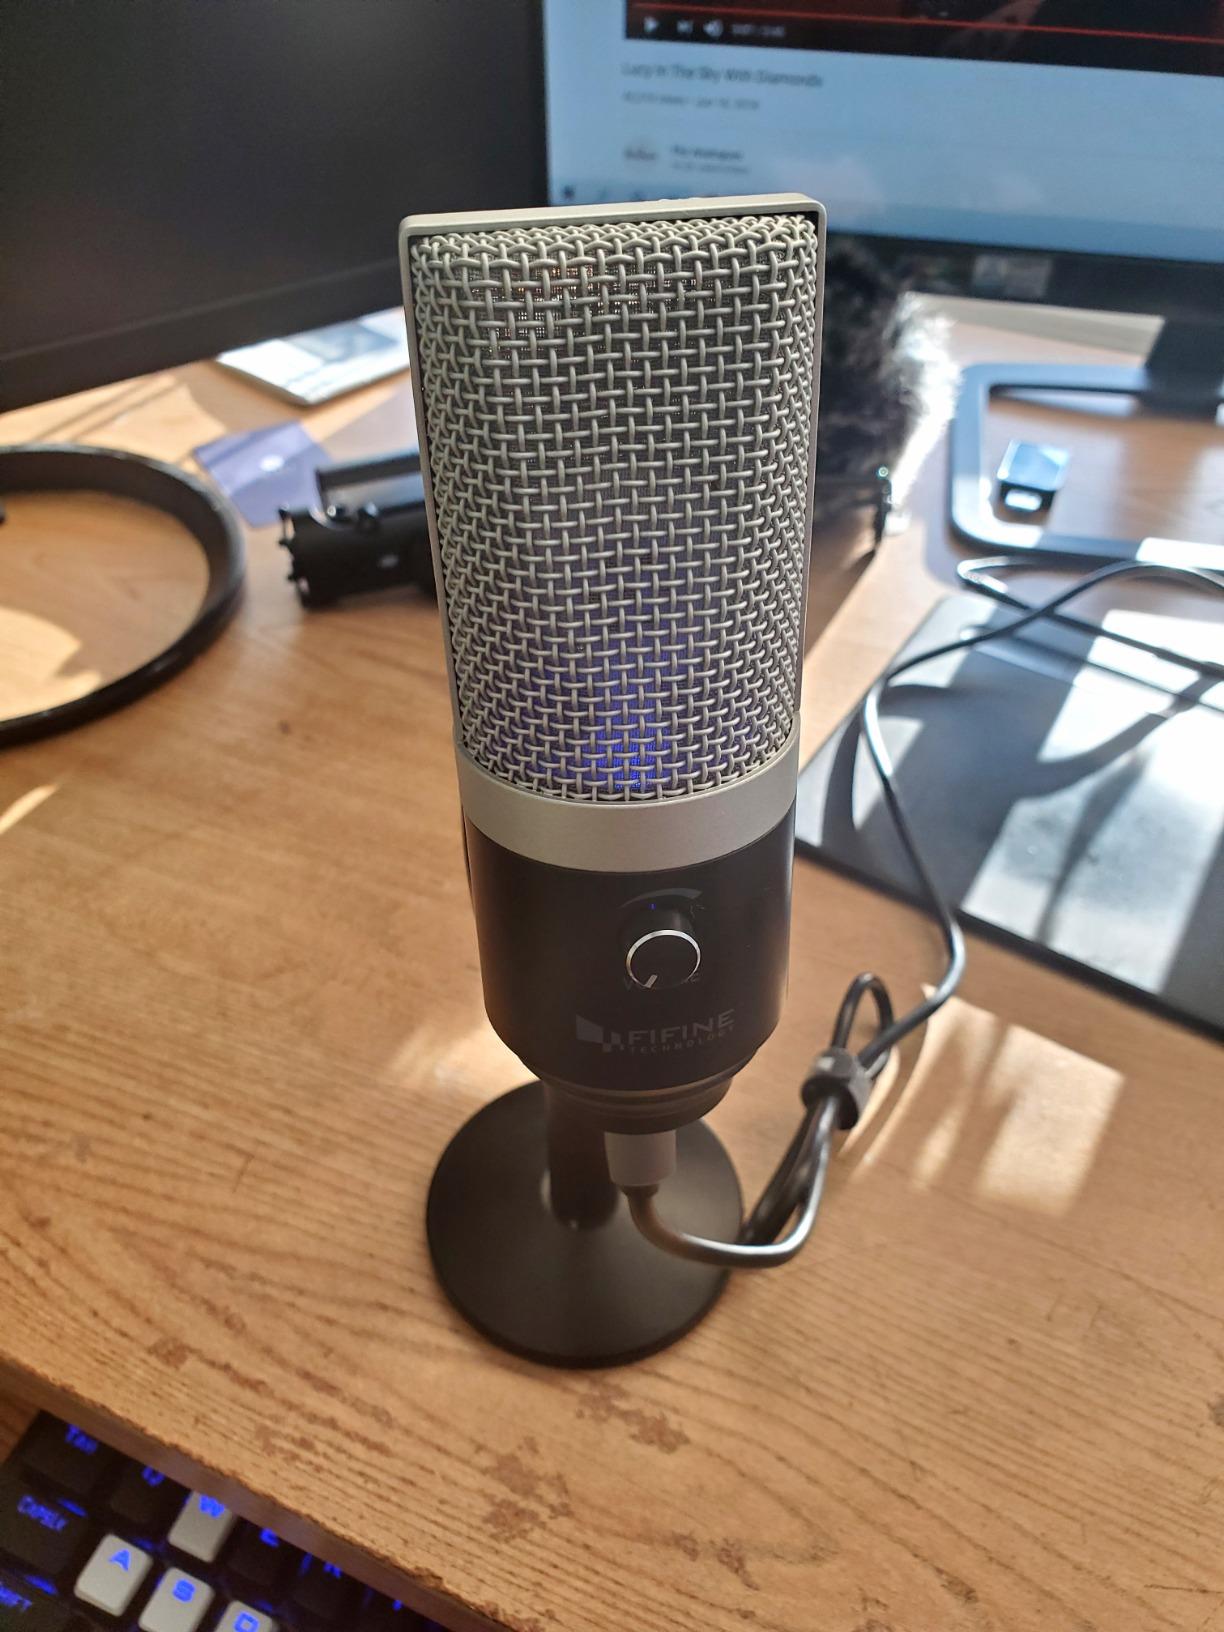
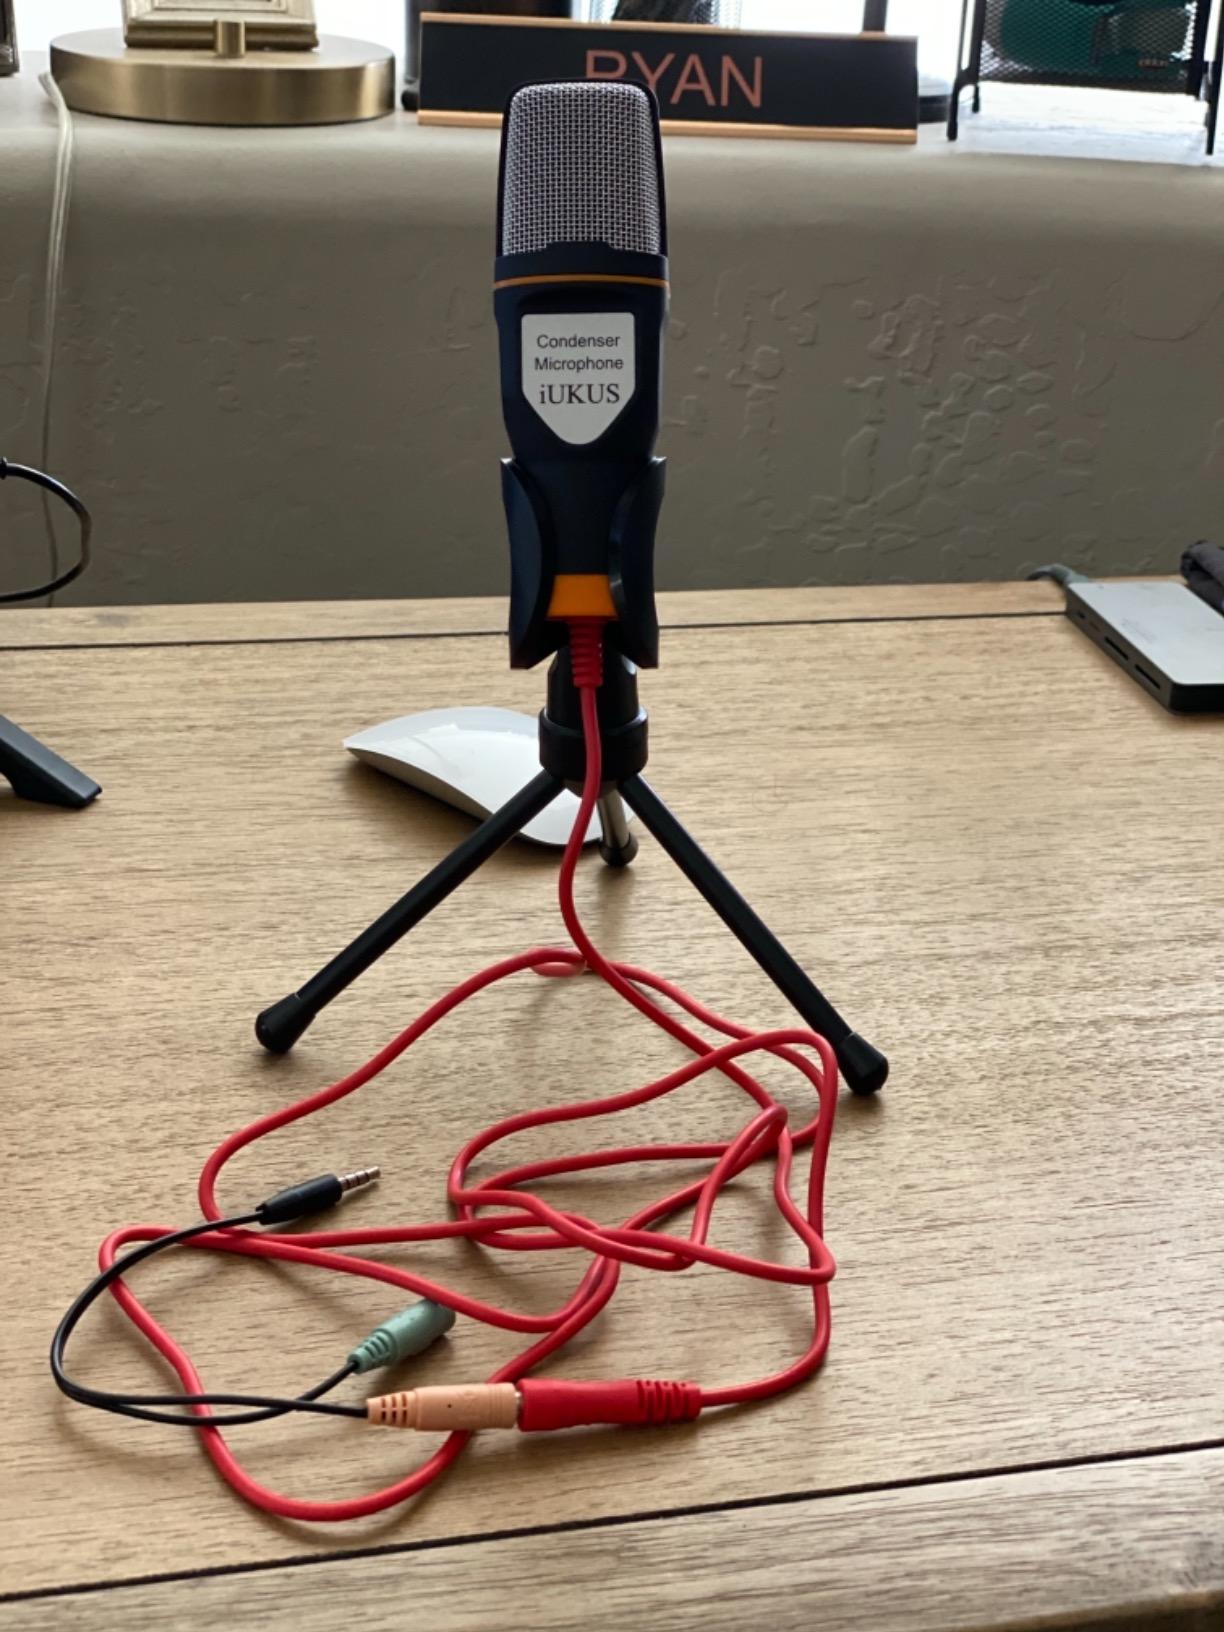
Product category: microphone
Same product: no